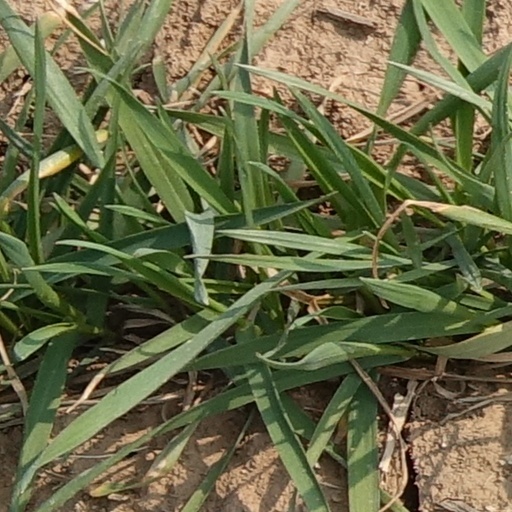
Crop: wheat